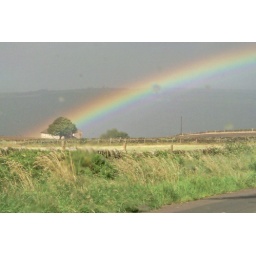
Taken by mobile phone, through the car window - so please forgive the quality! Taken in Oughtibridge, Sheffield.